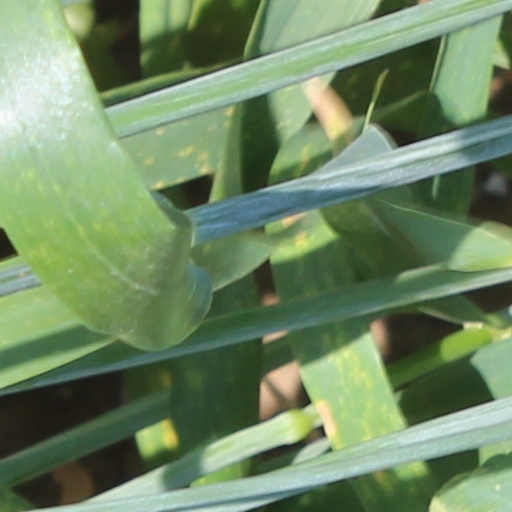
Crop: wheat